Johnny Blanchard

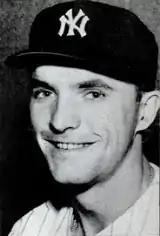
Blanchard, circa 1959

Born in Minneapolis, Minnesota, Blanchard attended DeLaSalle High School before transferring to Central High School, where he played football and basketball in addition to baseball. He played semi-professional baseball in Iowa before being signed by the New York Yankees to a professional contract. After three seasons of playing in the minor leagues, and a two-year period in which he served in the U.S. Army, Blanchard played briefly for the Yankees in 1955. It took Blanchard four years to return to the major leagues, but he gained playing time in 1960 due to injuries to the Yankees' top two catchers. Sportswriter Bill Madden called Blanchard "probably the most famous third-string catcher in baseball history." Blanchard remained with the Yankees through 1965, mainly serving as a backup catcher, and played 93 games during the team's World Series-winning 1961 season, hitting 21 home runs. Among those were four home runs in consecutive at-bats (twice as a pinch hitter) during a three-game span, a total that set a major league record. Blanchard was quoted as saying, "Who am I to hit five?"